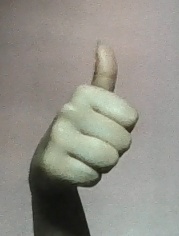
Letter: aleff